Eritrean Highlands

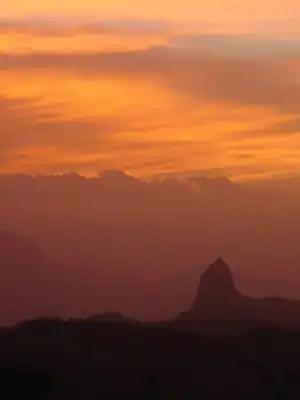
Sunset on the road between Keren and Agordat in the highland Anseba Region of Eritrea

The Eritrean Highlands are a mountainous region in central Eritrea. Bordered to the south by the Mareb River. It is a northern continuation of the Ethiopian Highlands mainly inhabited by Tigrinya speaking people. The region has seen tremendous deforestation since the colonial period, which began in the late 19th century. The Highlands are at particular risk of deforestation and associated soil erosion. Furthermore, the region, lying south of the Sahel are at particular risk of desertification and frequent drought. The Highlands experience, as most tropical regions, two seasons; the rainy season ("kremti") is from June–September while the dry season ("haggai") is from September to June. The average temperature for Asmara, which is above sea level, is approximately , but other places range from about .